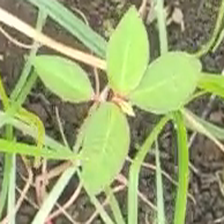
Weed species: Moti_dudhi(Euphorbia_geneculata_L)